Catholic Church in Equatorial Guinea

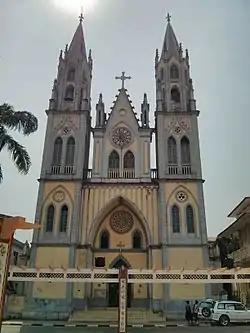
Santa Isabel Cathedral in Malabo

The Catholic Church in Equatorial Guinea is part of the worldwide Catholic Church, under the spiritual leadership of the Pope in Rome.